Answer in natural language. Which object is closer to the camera taking this photo, black dresser with multiple drawers (highlighted by a red box) or Doorway (highlighted by a blue box)? Choose between the following options: Doorway (highlighted by a blue box) or black dresser with multiple drawers (highlighted by a red box)
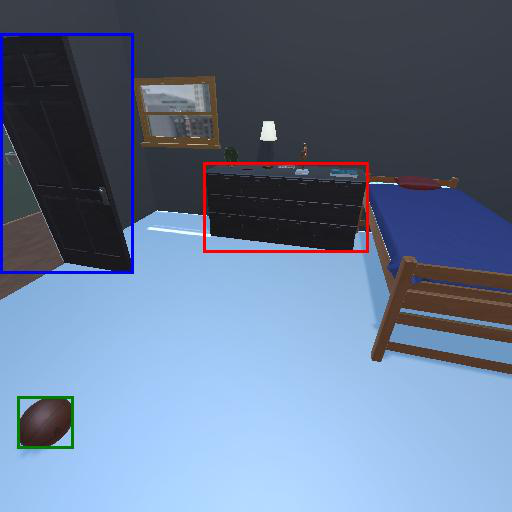
<answer>black dresser with multiple drawers (highlighted by a red box)</answer>